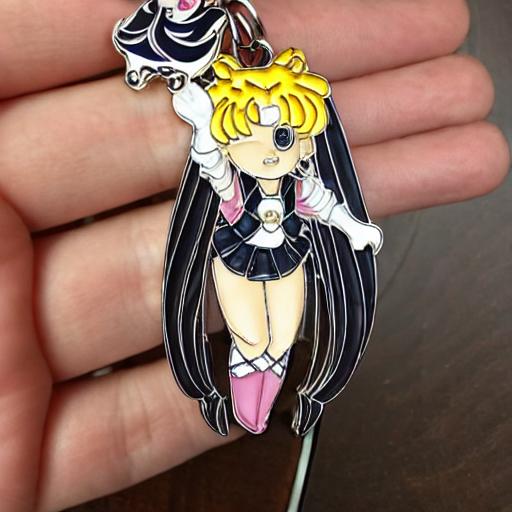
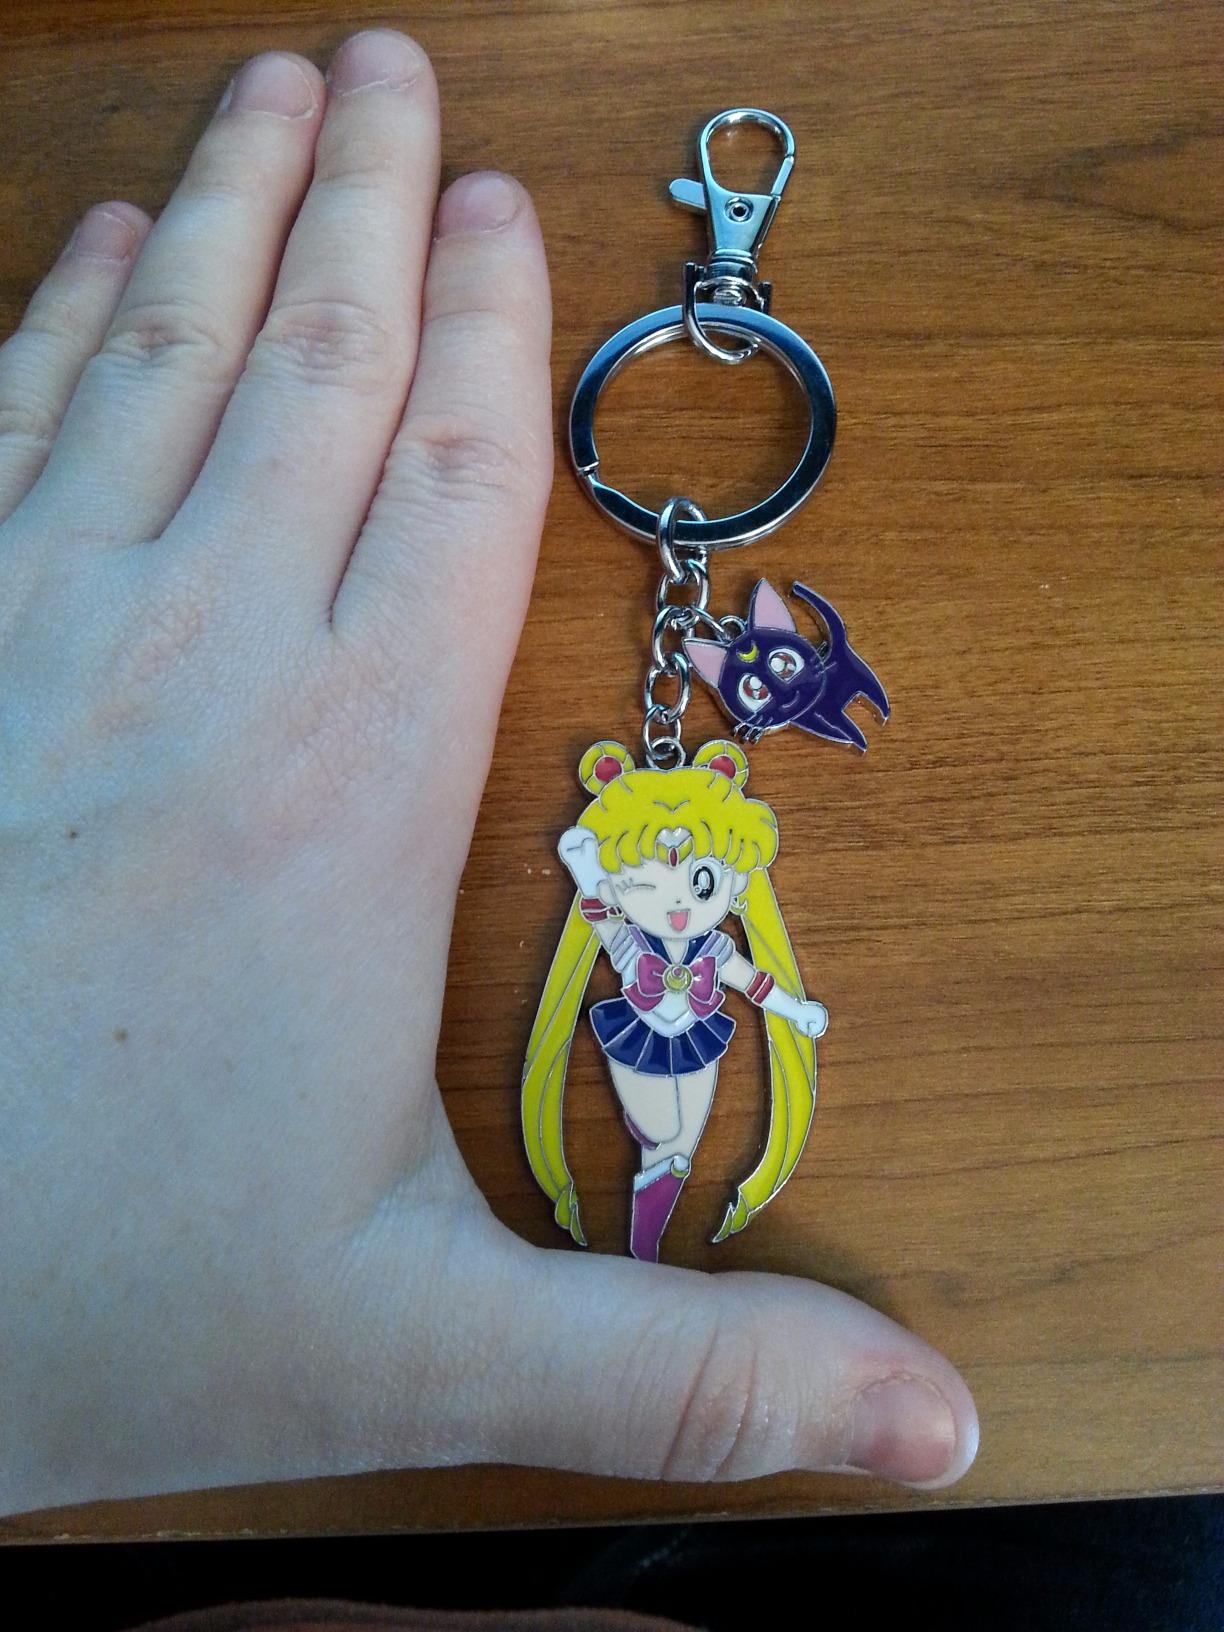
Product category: accessories_keychain
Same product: no